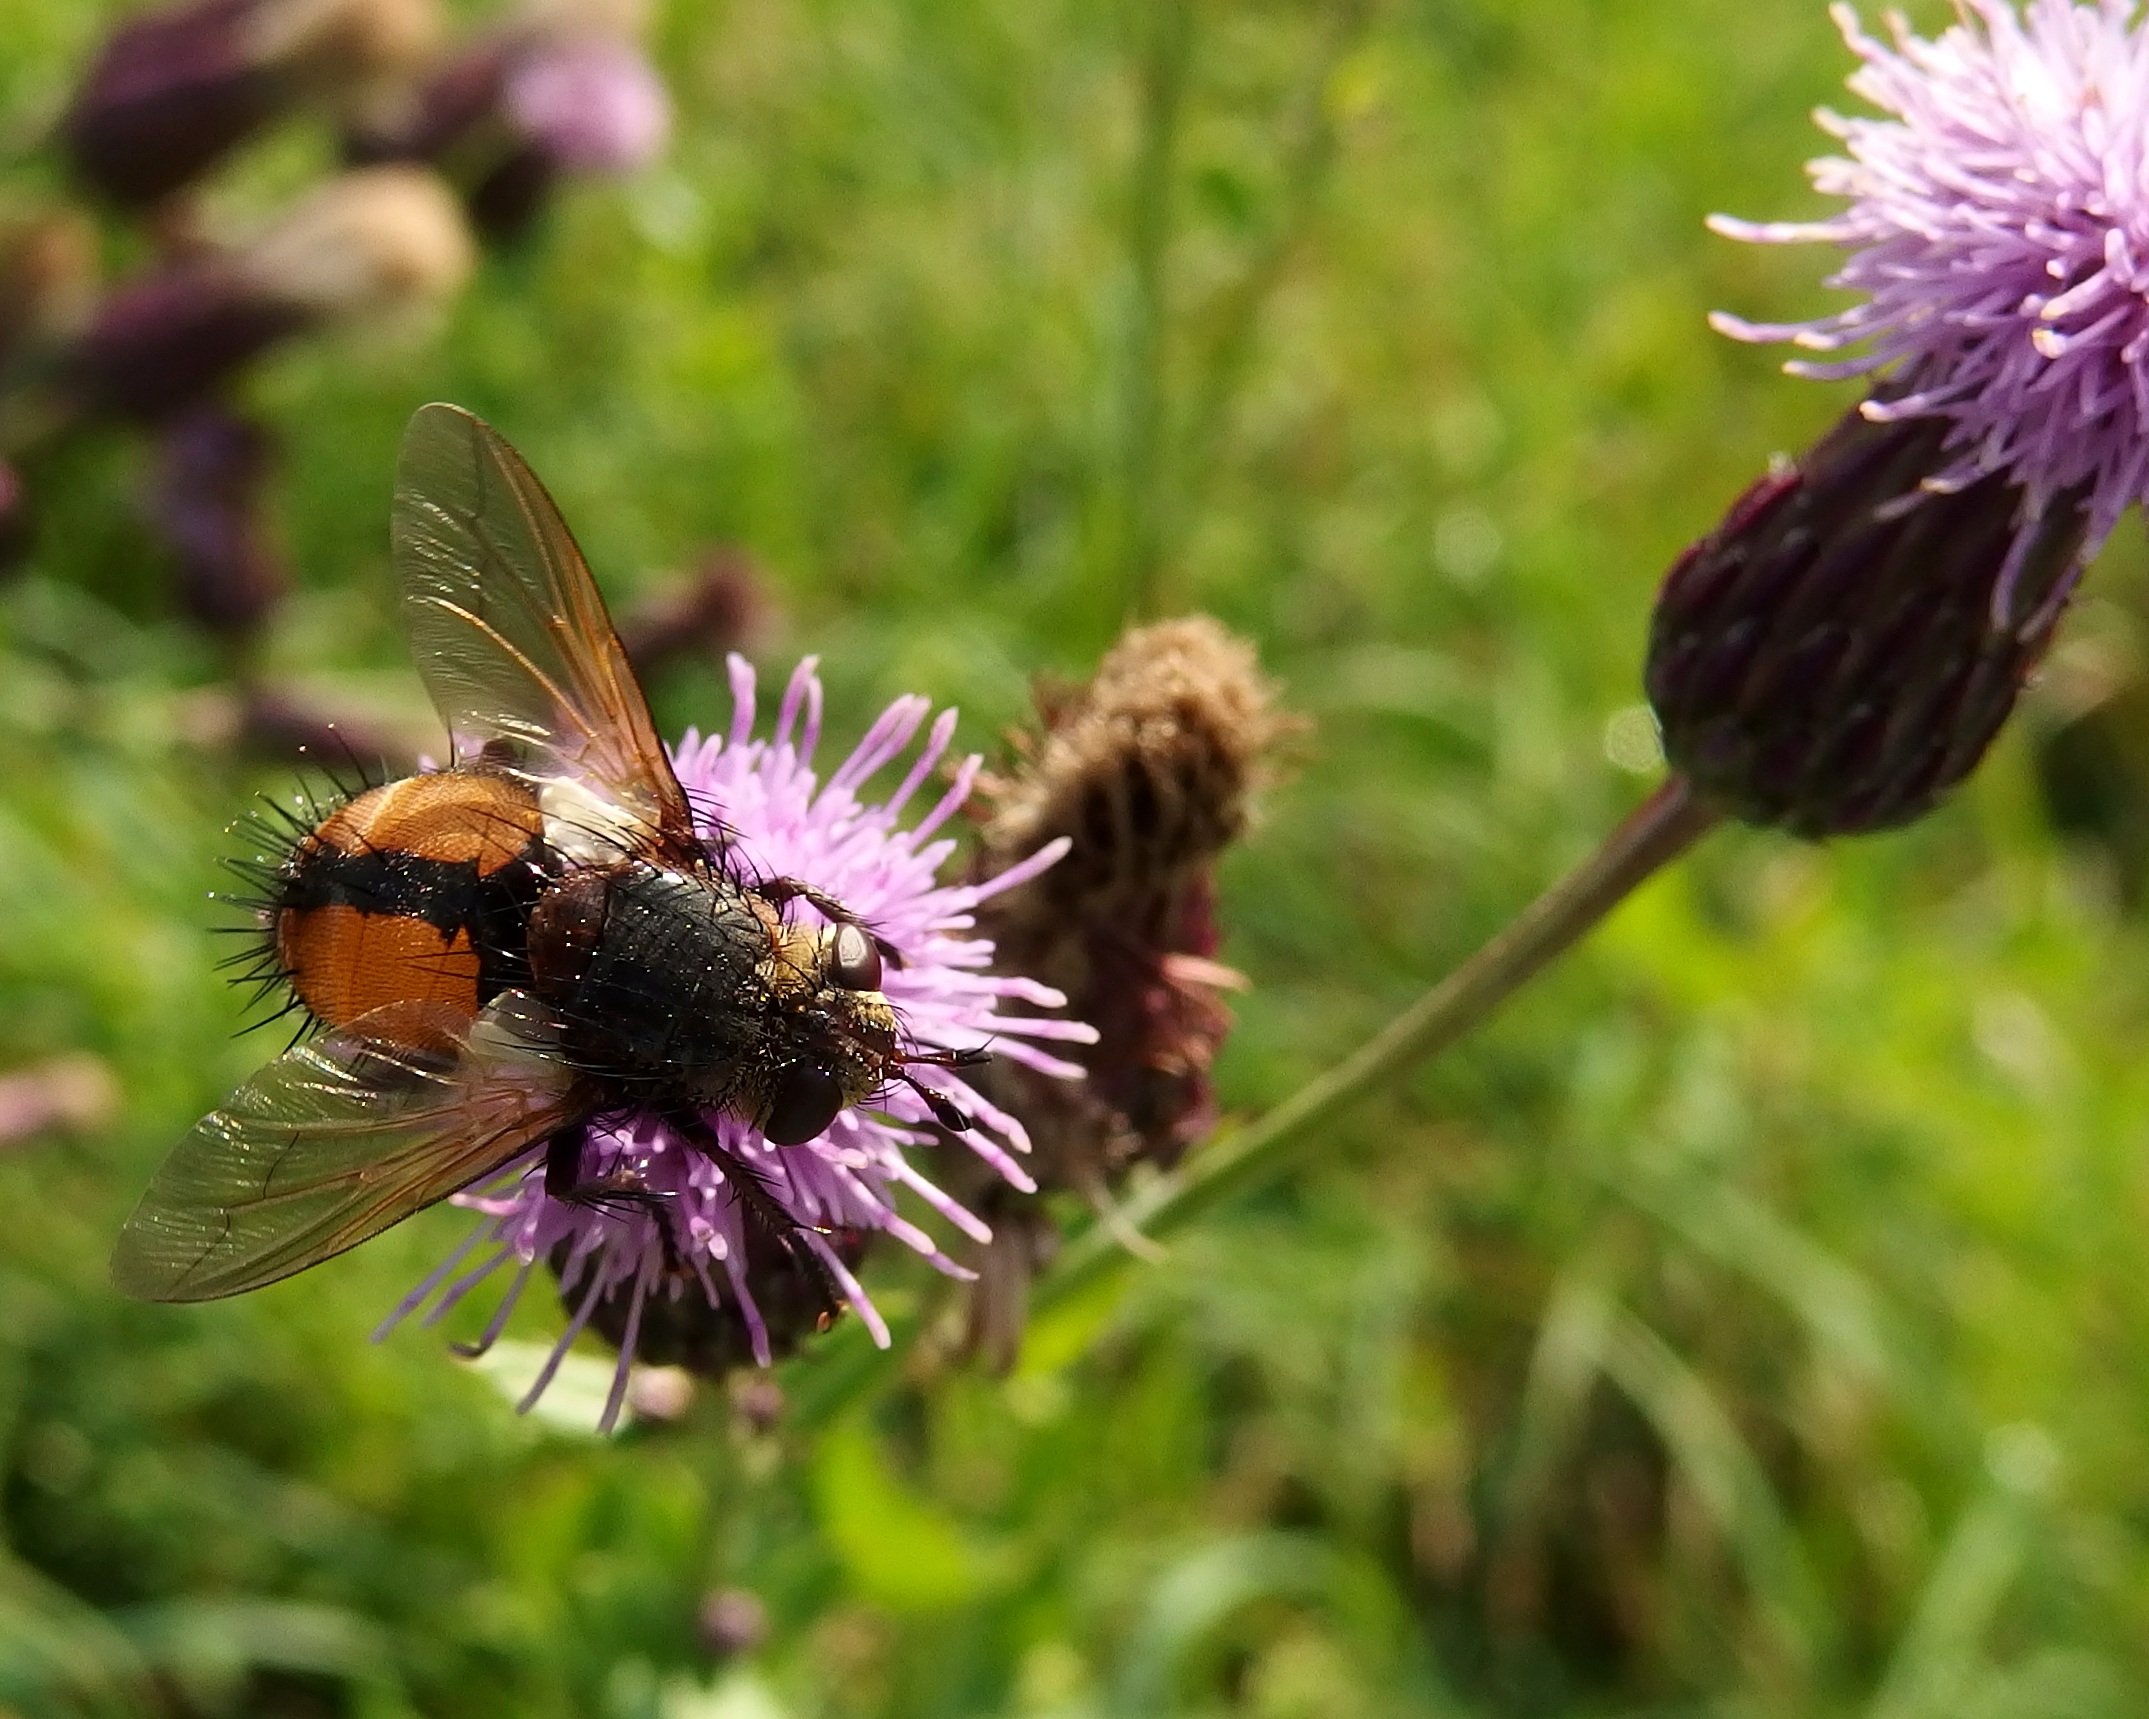
nature, plant, meadow, prairie, flower, fly, insect, botany, flora, fauna, invertebrate, wildflower, close up, bee, thistle, bumblebee, nectar, macro photography, flowering plant, honey bee, daisy family, pollinator, autumn grazing, land plant, membrane winged insect